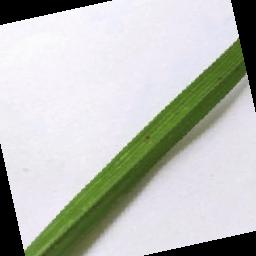
Label: Rice___Brown_Spot